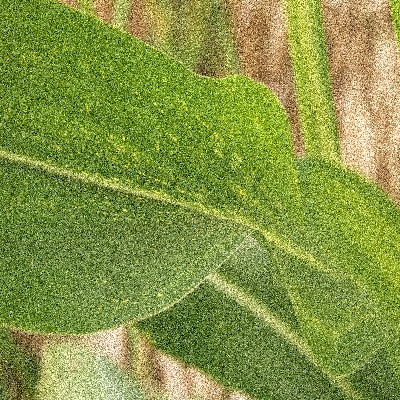
Label: Corn_(Maize)___Leaf_Spot